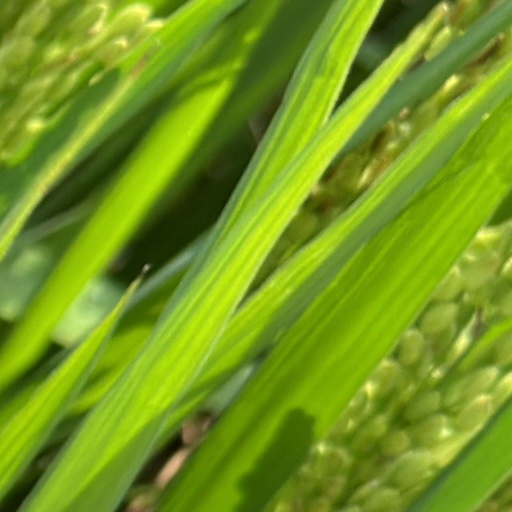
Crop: rice